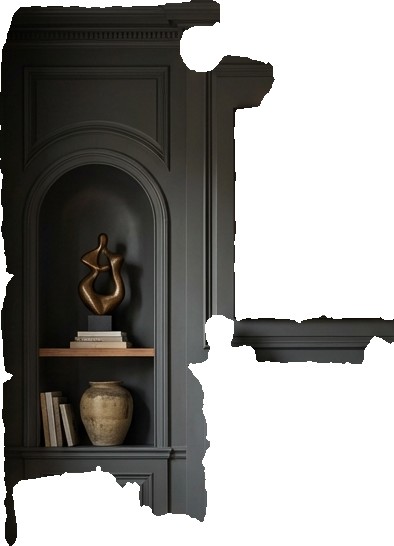
Surface category: wall